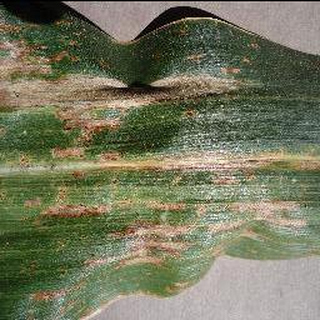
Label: corn_cercospora_leaf_spot